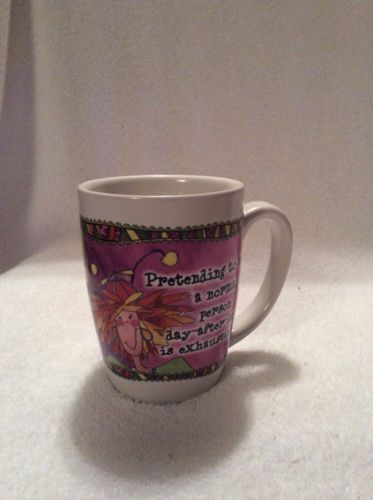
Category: mug